The Judgment Day

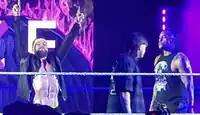
Judgment Day (from left to right: Finn Bálor, "Dirty" Dominik Mysterio, and Damian Priest) at a live event in 2023

On the "Raw" after WrestleMania, Priest confronted Bad Bunny for his involvement in Dominik's match against Rey, chokeslamming him through the announce table. At Backlash on May 6, Ripley successfully defended her title against Zelina Vega, while Priest lost to Bunny in a San Juan street fight after interference from Savio Vega and Carlito. Balor and Priest participated in a tournament for the new World Heavyweight Championship, but they were both eliminated by the eventual champion Seth "Freakin" Rollins. At Night of Champions on May 27, Ripley retained her title against Natalya. On the June 12 episode of "Raw," the SmackDown Women's Championship was renamed to the Women's World Championship and Ripley was presented a brand-new championship belt. At Money in the Bank on July 1, Priest won the Money in the Bank ladder match, while Bálor failed to win the World Heavyweight Championship from Rollins after an unintended distraction by Priest. On July 18, Dominik defeated Wes Lee on "NXT" to win the NXT North American Championship, the first singles title in his wrestling career. At SummerSlam on August 5, Bálor again failed to win the World Heavyweight Championship from Rollins despite interference from Priest. Following the event, Bálor's longtime friend JD McDonagh became involved with the stable, much to the chagrin of the other members.